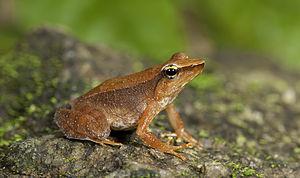
Micrixalus nelliyampathi est une espèce d'amphibiens de la famille des Micrixalidae.